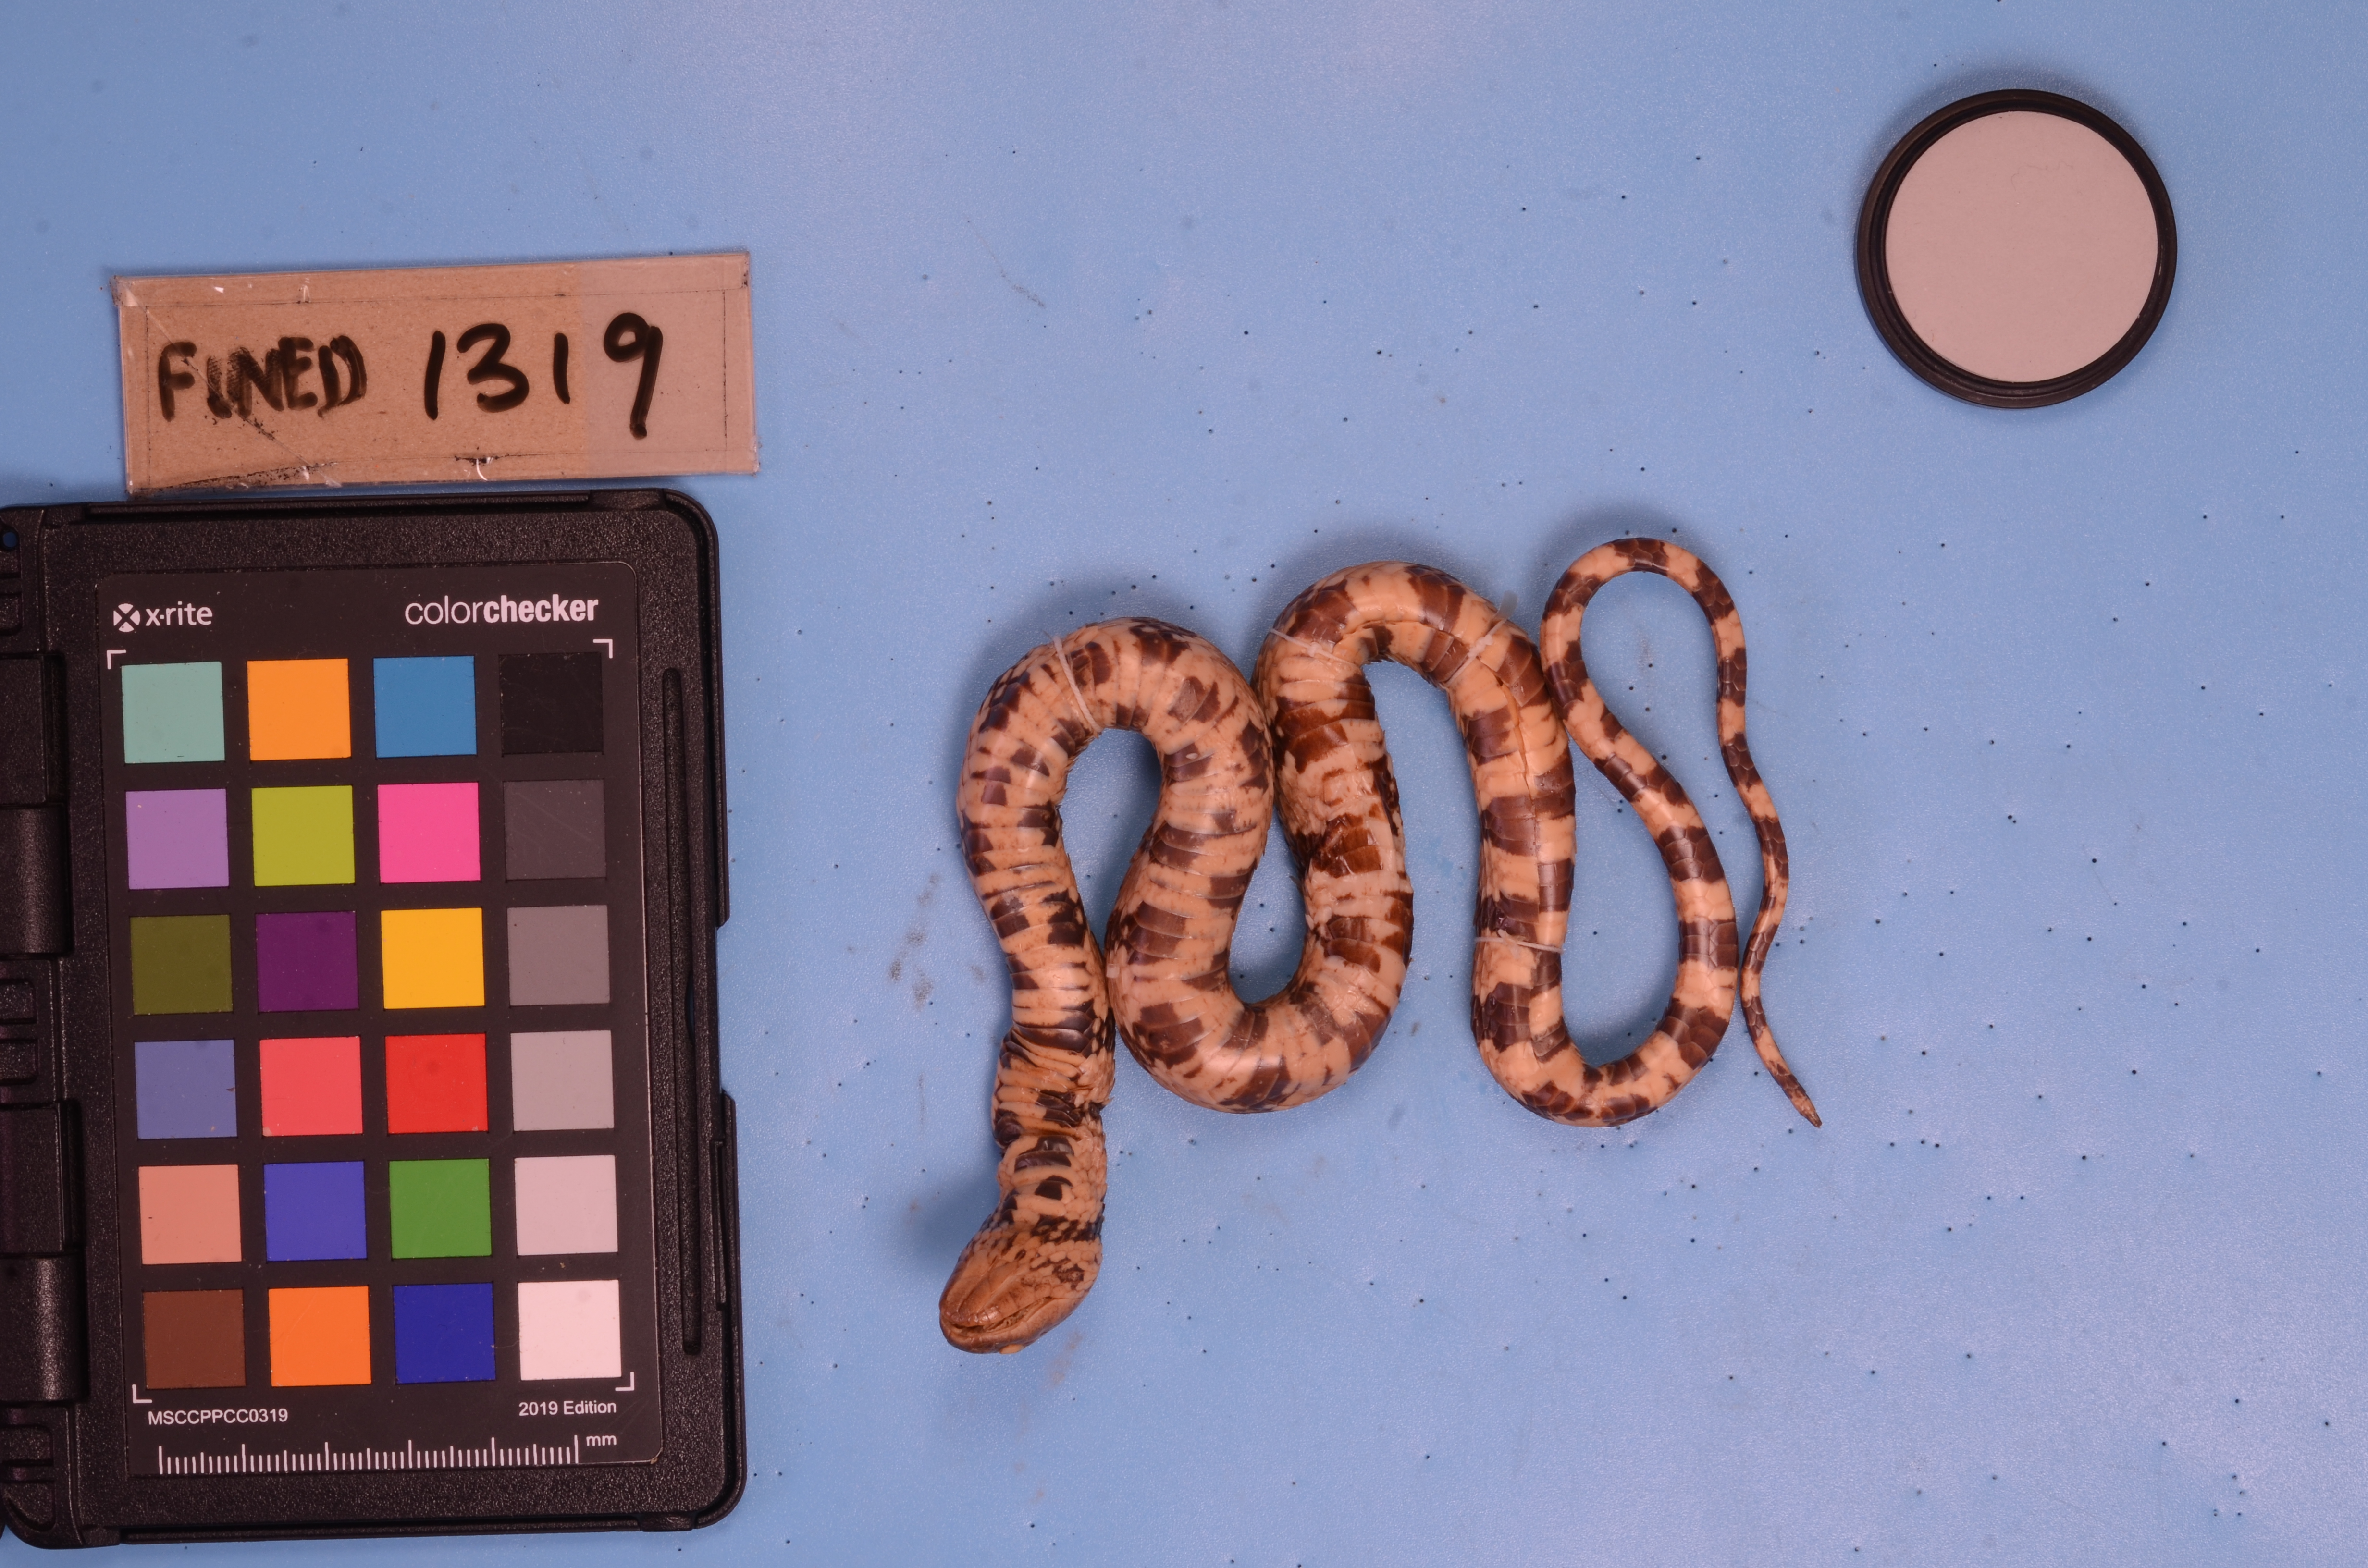
Species: Helicops angulatus
View: ventral
Mimicry status: mimic